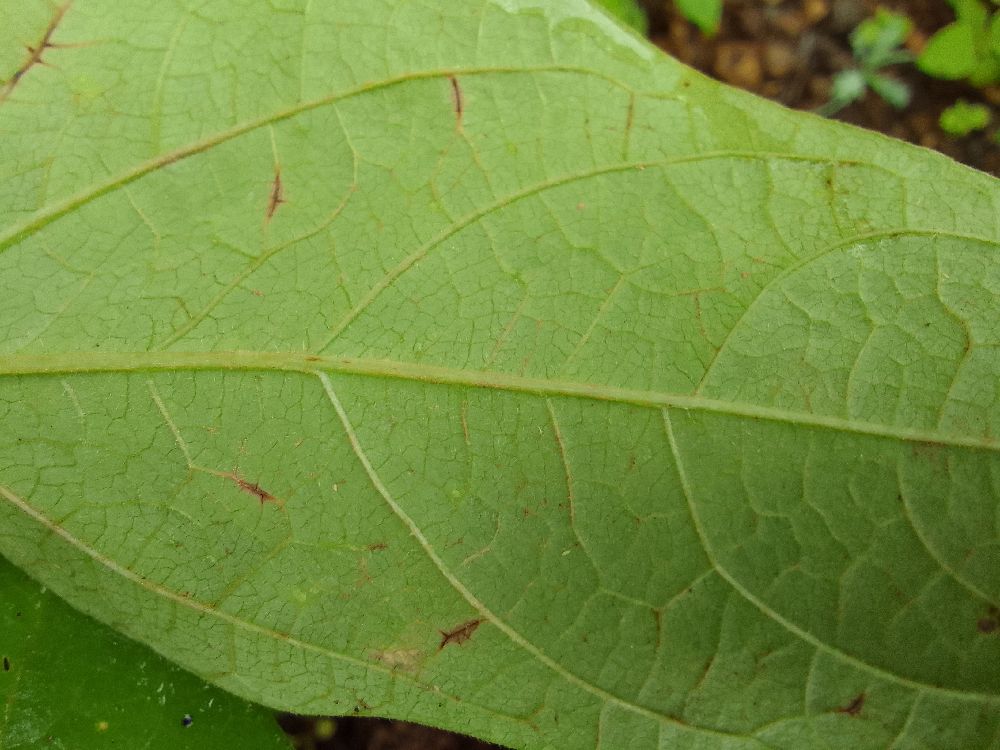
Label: anthracnose